Janis Antiste

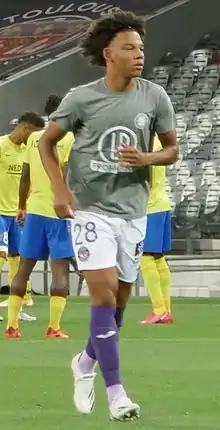
Antiste in 2020

Janis Antiste (born 18 August 2002) is a French professional footballer who plays as a forward for Austrian Bundesliga club Rapid Wien, on loan from Serie A club Sassuolo.